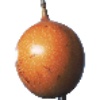
Label: granadilla